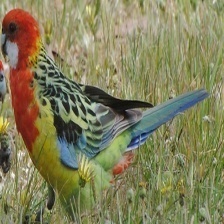
Species: EASTERN ROSELLA
Scientific name: PLATYCERCUS EXIMIUS